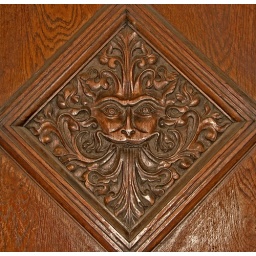
Carved on the door of a building in St Mary's Passage, presumably part of Brasenose College, Oxford.